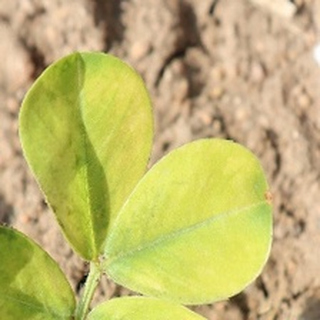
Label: groundnut_nutrition_deficiency